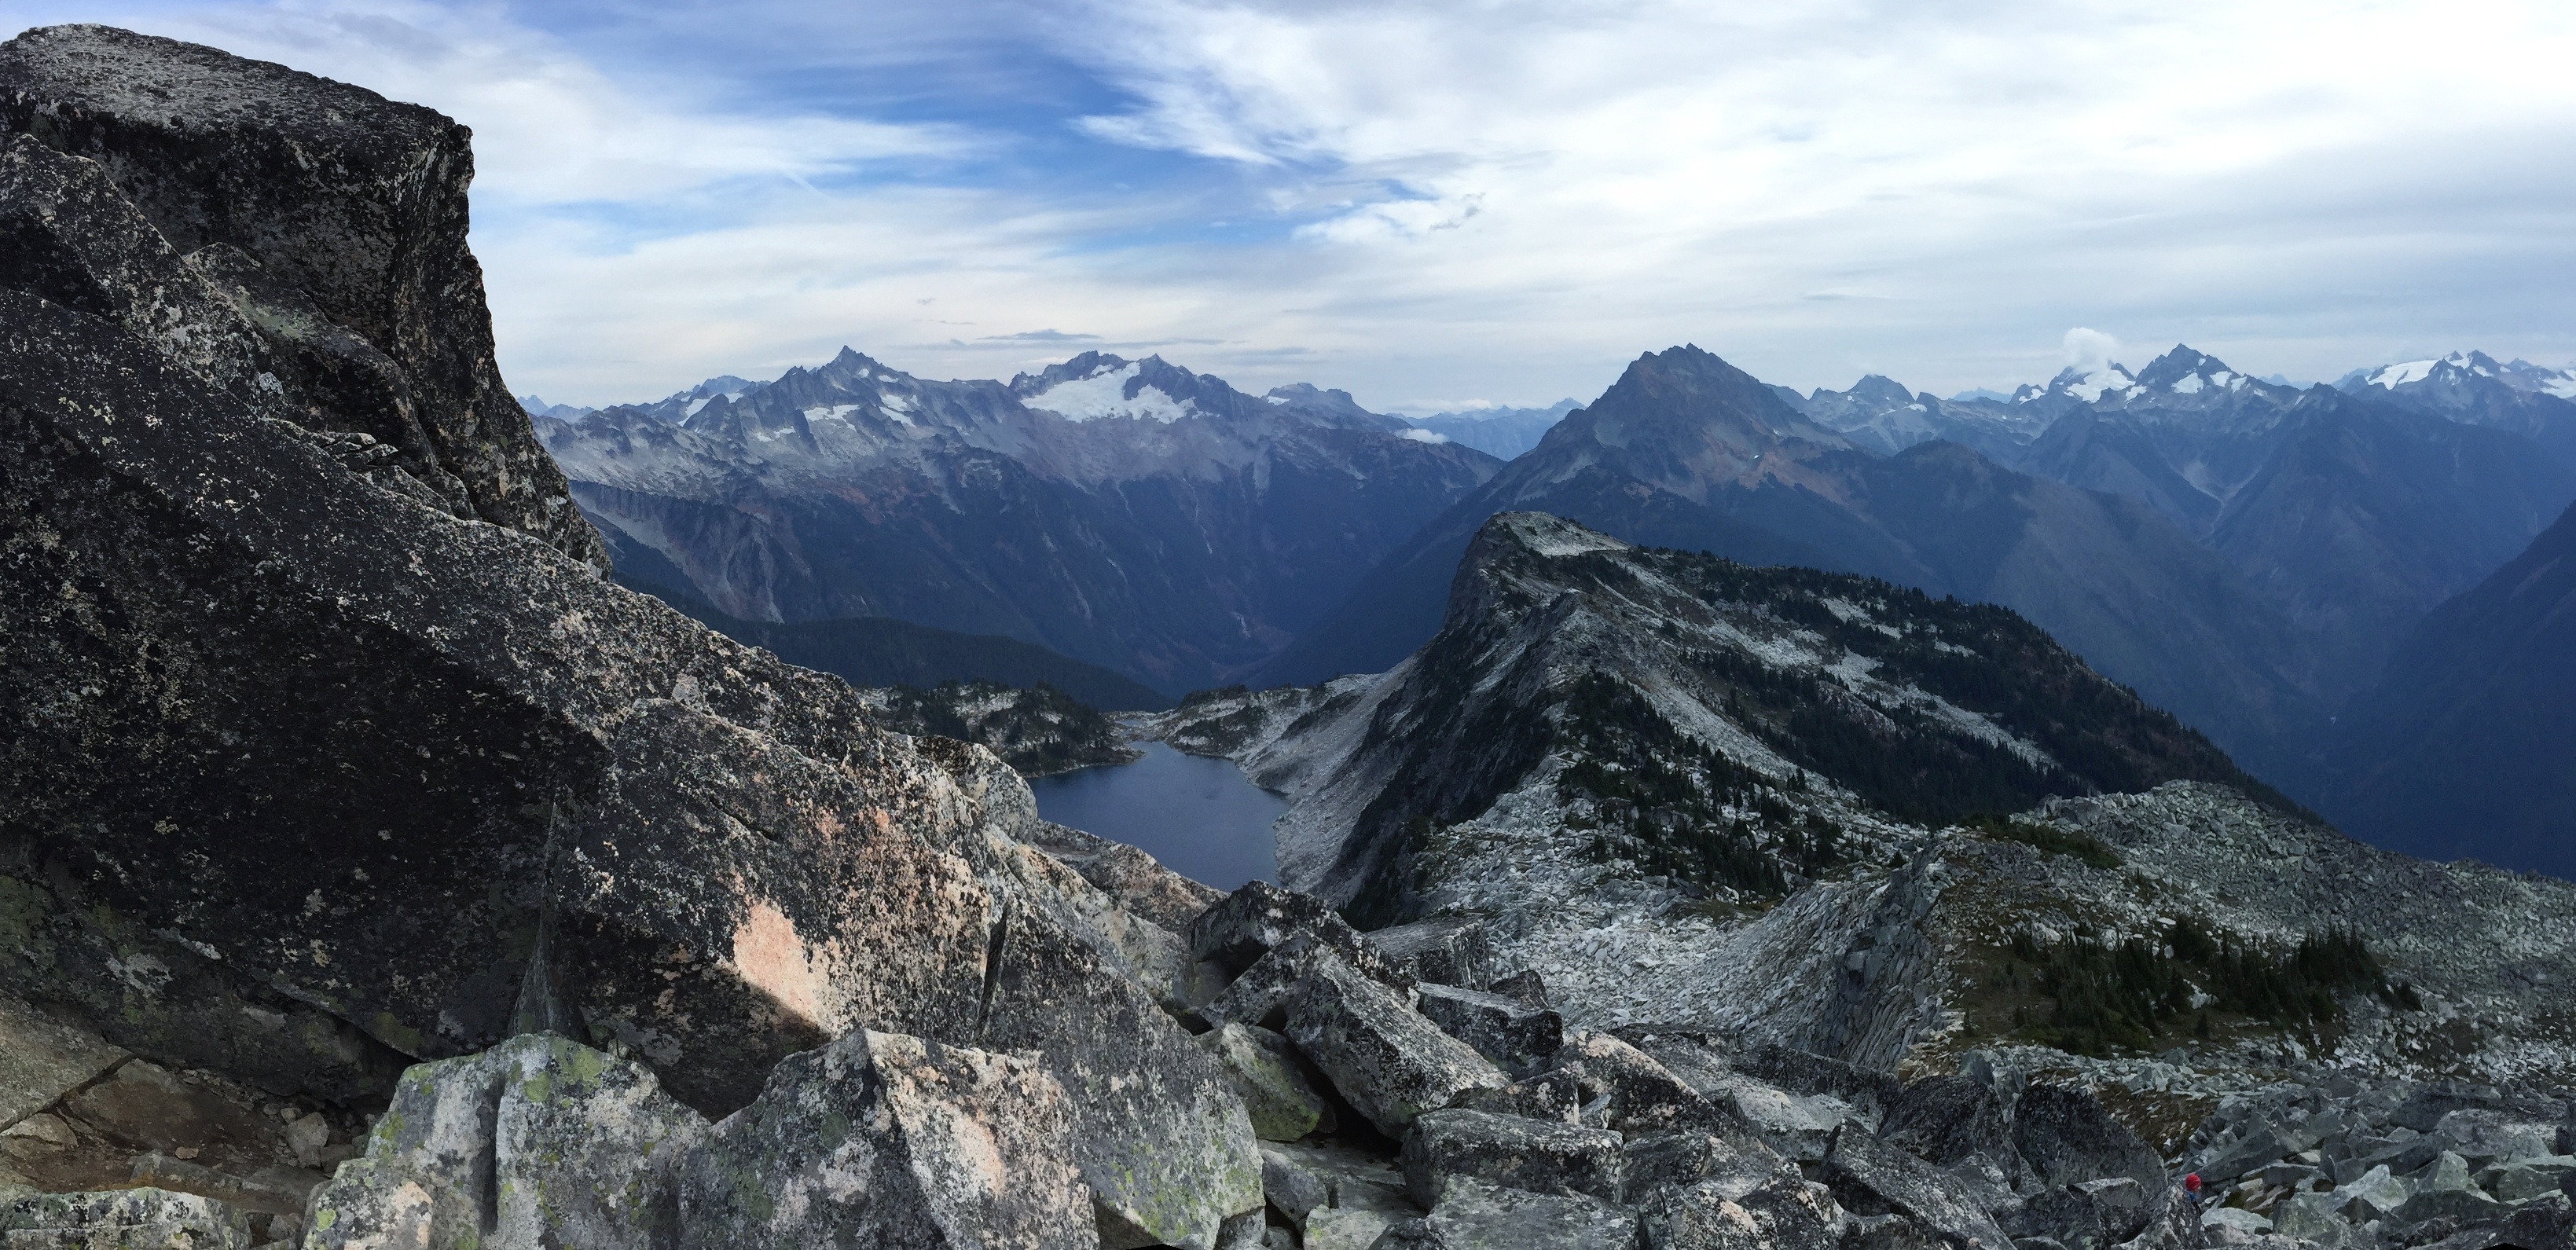
landscape, water, nature, wilderness, walking, mountain, adventure, peak, mountain range, range, high, scenery, extreme sport, terrain, mountain top, aerial view, ridge, summit, mountaineering, rocks, geology, mountains, alps, plateau, heights, fell, cirque, top, success, moraine, landform, mountain pass, geographical feature, mountainous landforms, geological phenomenon